Kafr Yasif

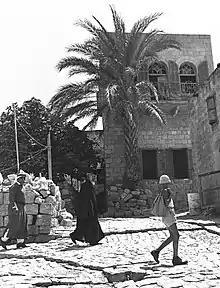
A local Greek Orthodox priest (center) in Kafr Yasif, 1950

Kafr Yasif's population was 1,730 in 1950, of which 300 were internally displaced Palestinians and were 60 Druze. In 1951, 27% of Kafr Yasif's 1,930 inhabitants were internally displaced. In the 1961 census there were 2,975 inhabitants (1,747 Christians, 1,138 Muslims and 90 Druzes). In 1995 the population was recorded as 6,700.